Tarzan's New York Adventure

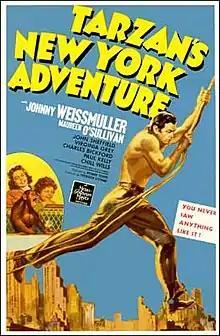
Theatrical release poster

Tarzan's New York Adventure (also known as Tarzan Against the World) is a 1942 American adventure film from Metro Goldwyn Mayer, produced by Frederick Stephani, directed by Richard Thorpe, that stars Johnny Weissmuller and Maureen O'Sullivan. This was the sixth and final film in MGM's "Tarzan" series and was the studio's last Tarzan feature until 1957's "Tarzan and the Lost Safari". Although "Tarzan's New York Adventure" includes scenes set in New York, as well as the customary jungle sequences, it is yet another Tarzan production primarily shot on MGM's back lots.